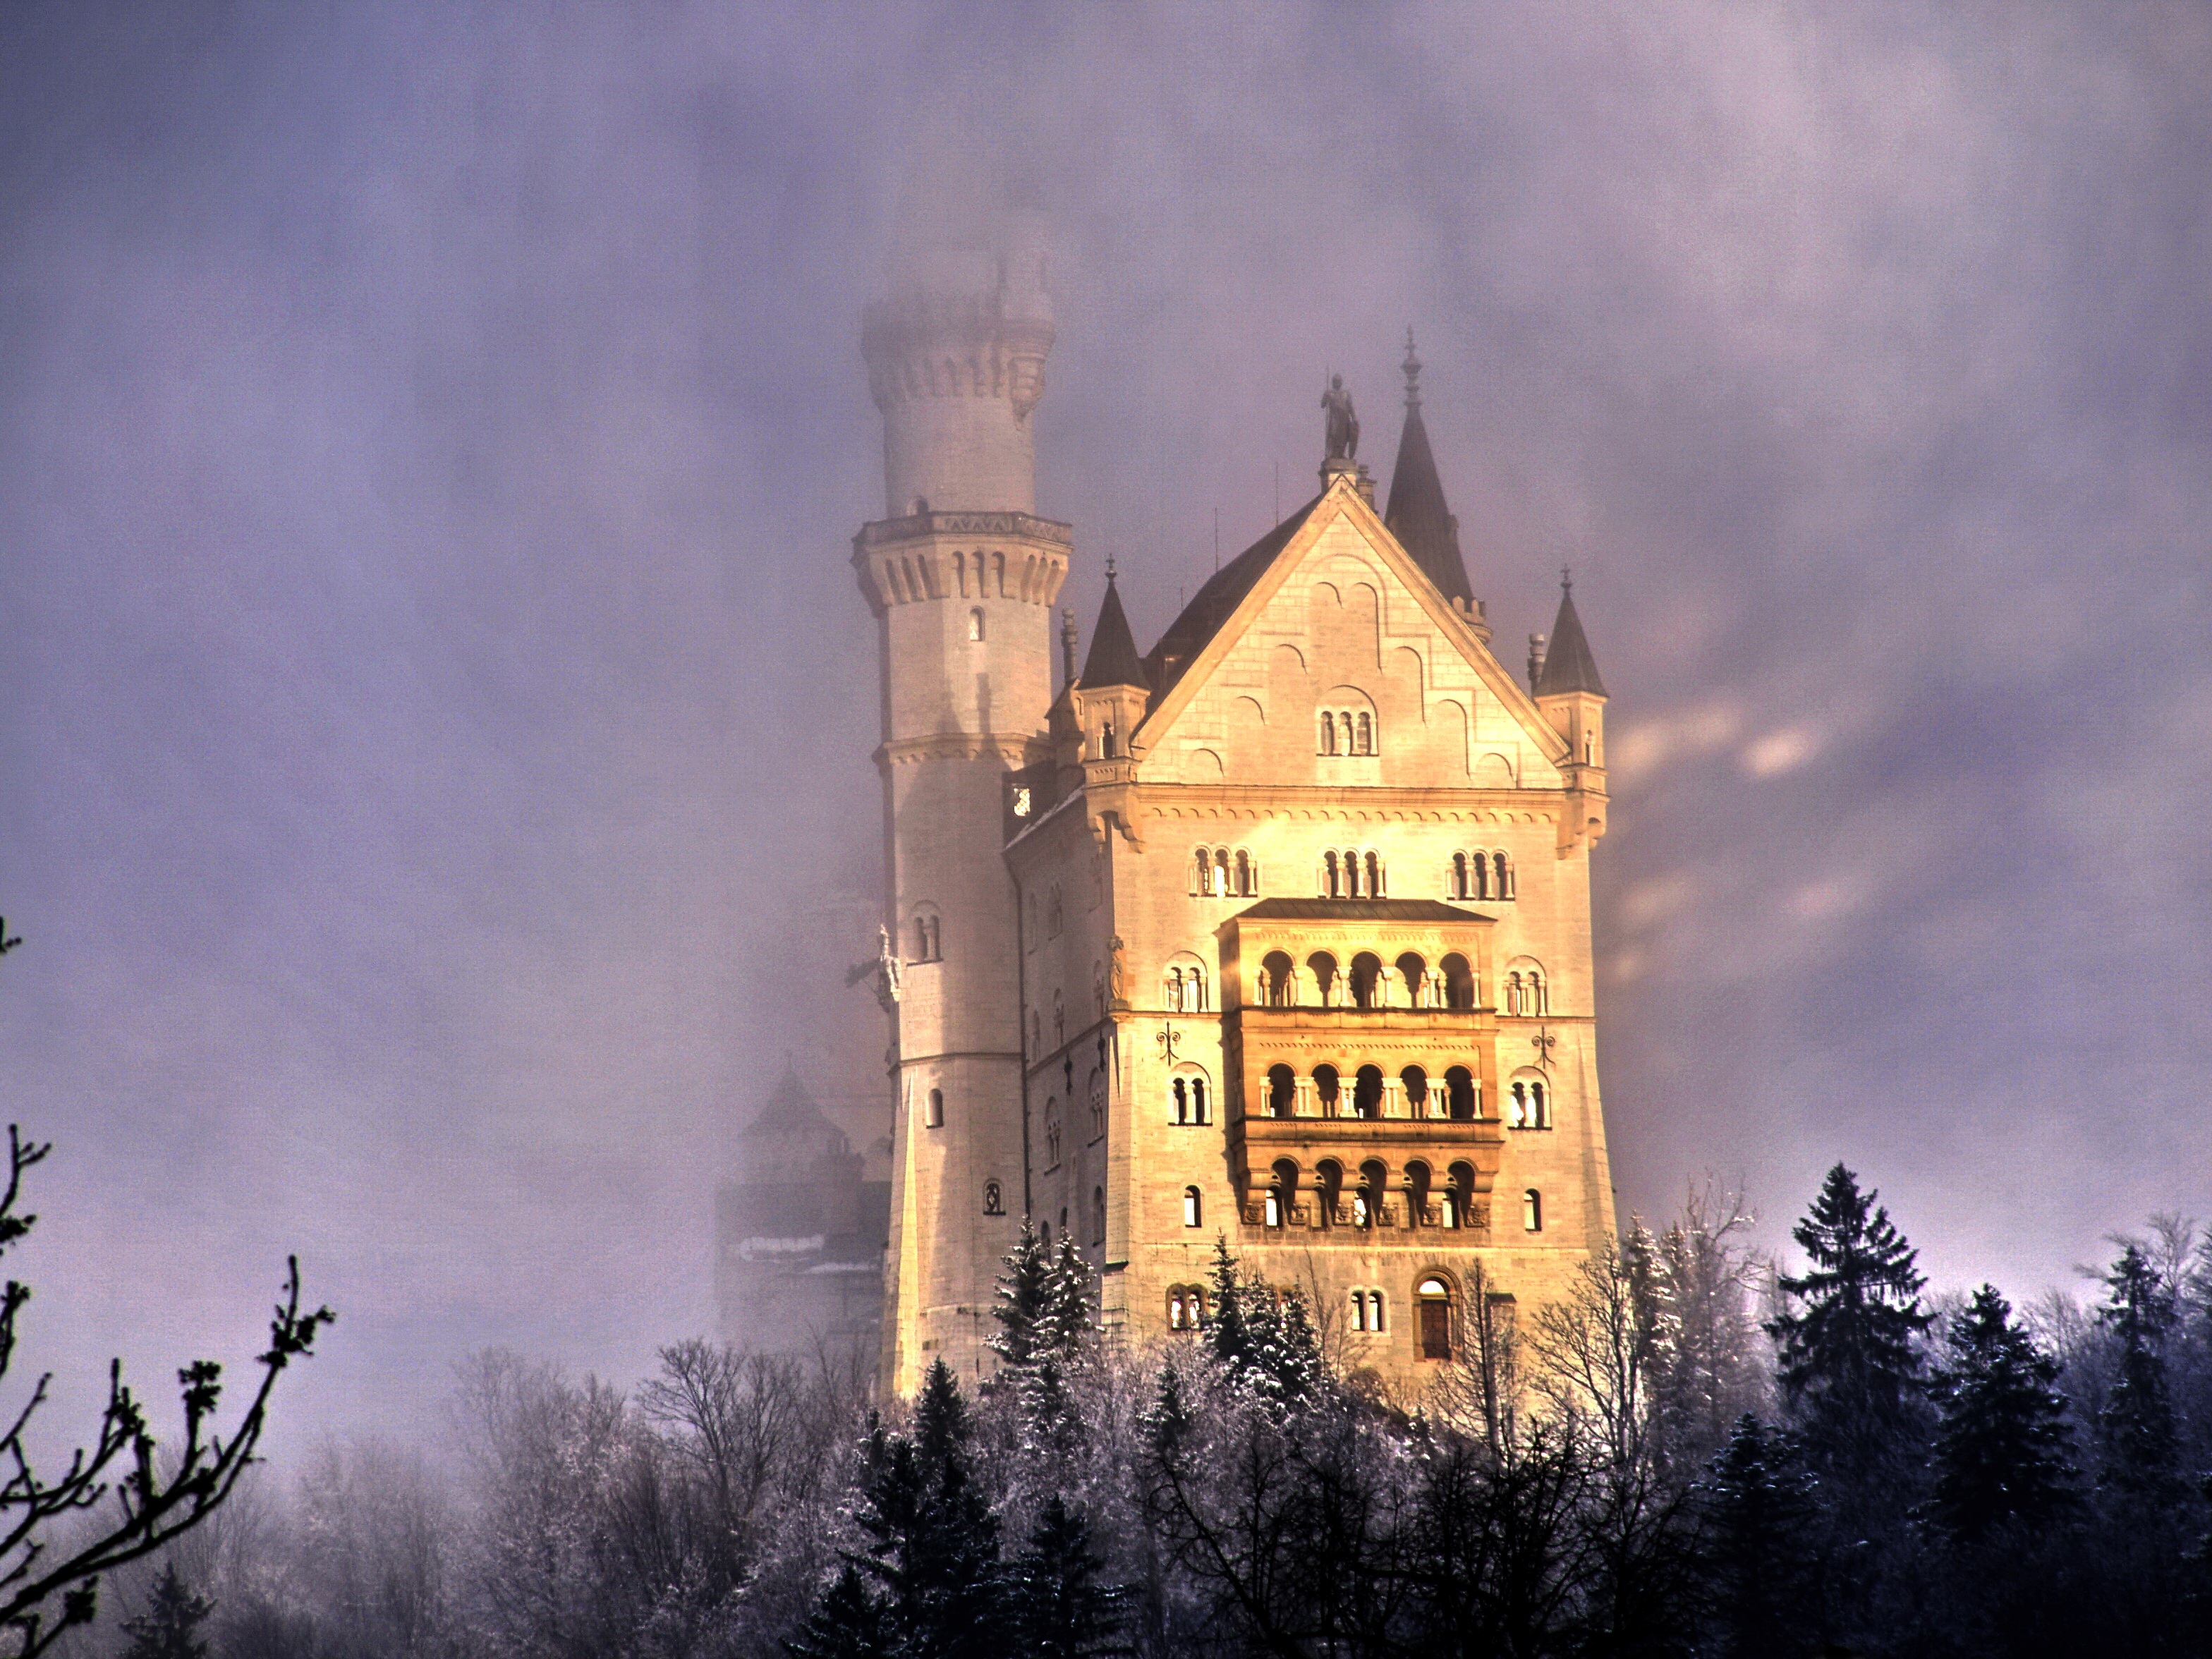
cloud, architecture, sky, fog, night, morning, building, chateau, evening, tower, weather, castle, landmark, places of interest, germany, bavaria, mood, sunbeam, kristin